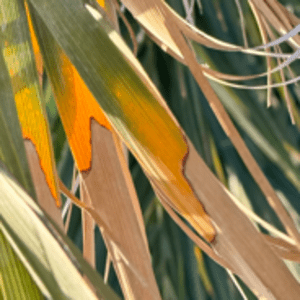
Label: Potassium Deficiency